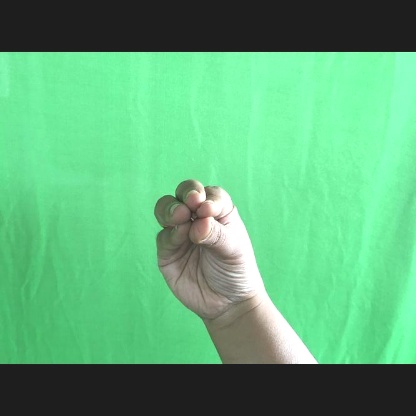
Mudra: Mukulam